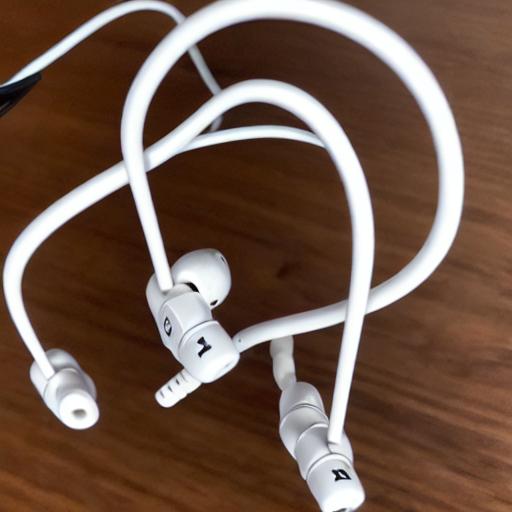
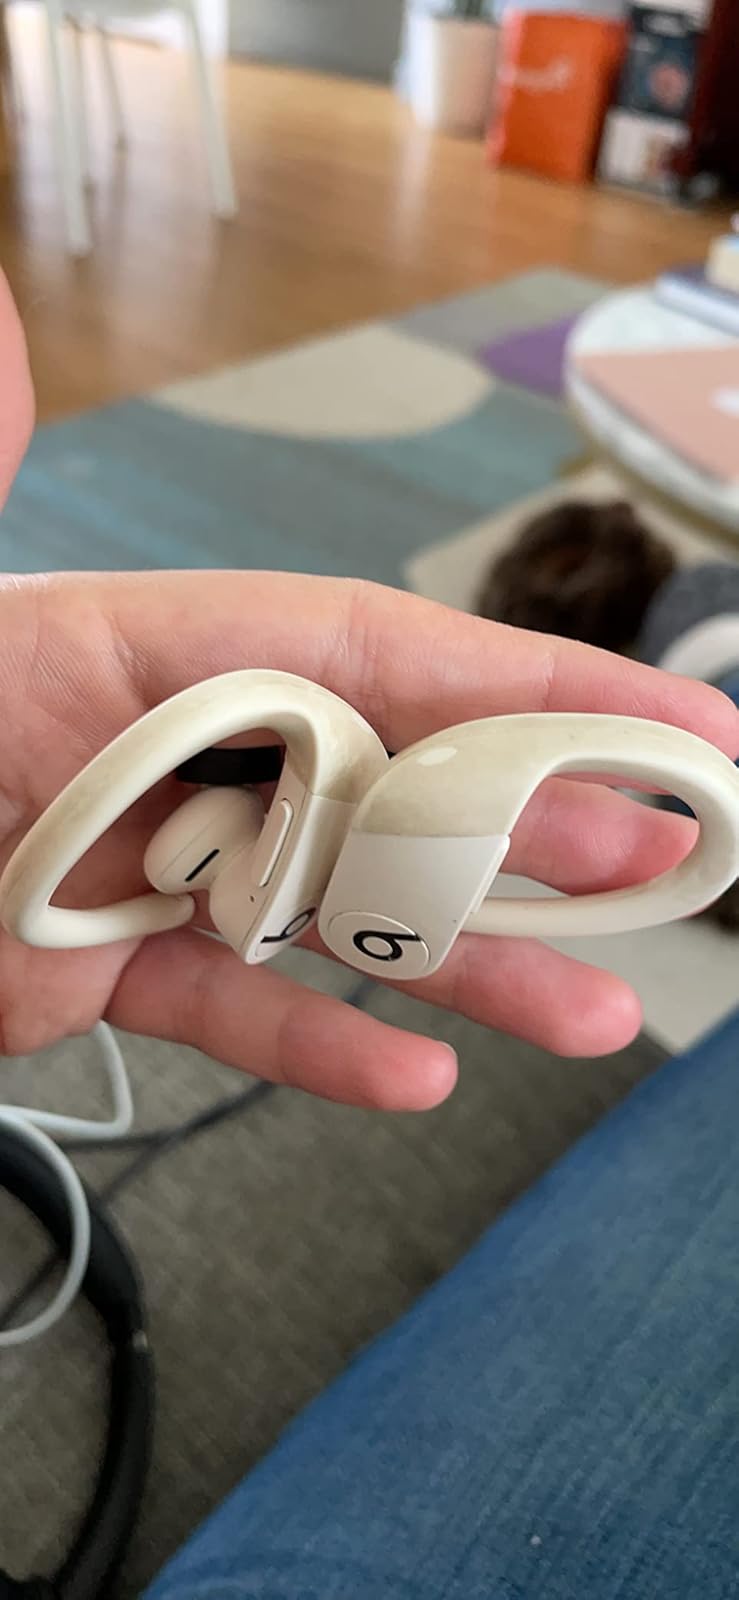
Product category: earbuds
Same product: no